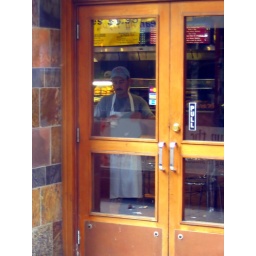
restaurant worker..........through a bus window............through a glass door in new york city